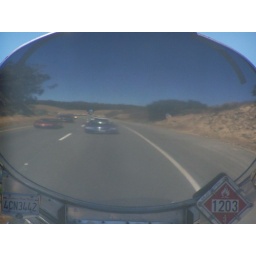
cool reflection of us in a gas truck along the highway